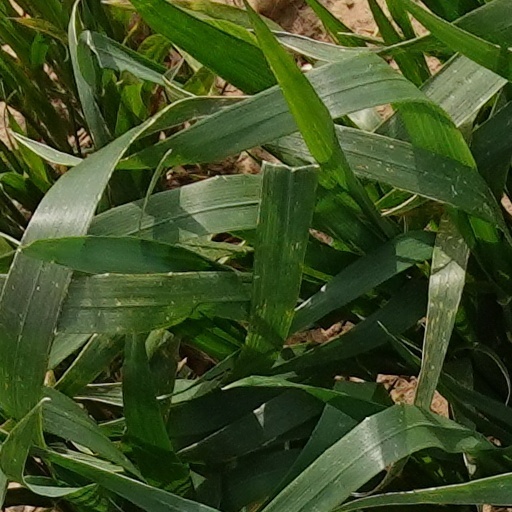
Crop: wheat